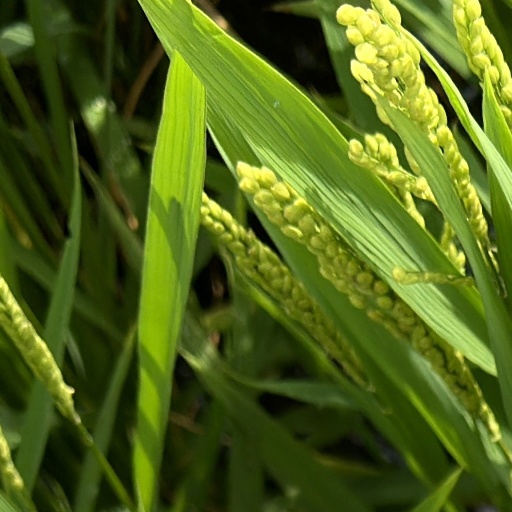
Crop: rice